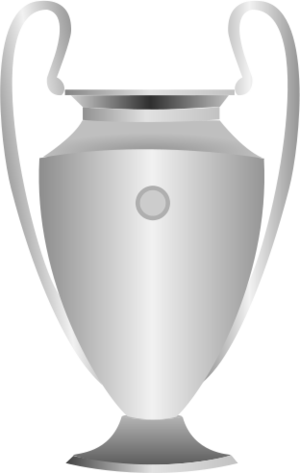
Coupe de la Ligue des Champions
Cette saison fait suite à la saison 2015-2016 qui a vu le Real Madrid remporter la Ligue des Champions. Cette saison est la 86ᵉ du club en Liga.
Cette saison fait suite à la saison 2009-2010 qui a vu le FC Barcelone remporter la Liga aux dépens du Real Madrid.
Cette saison fait suite à la saison 2016-2017 qui a vu le Real Madrid remporter la Ligue des champions, la Liga, la Supercoupe de l'UEFA et la Coupe du Monde des clubs de la FIFA. Cette saison est la 87ᵉ du club en Liga.